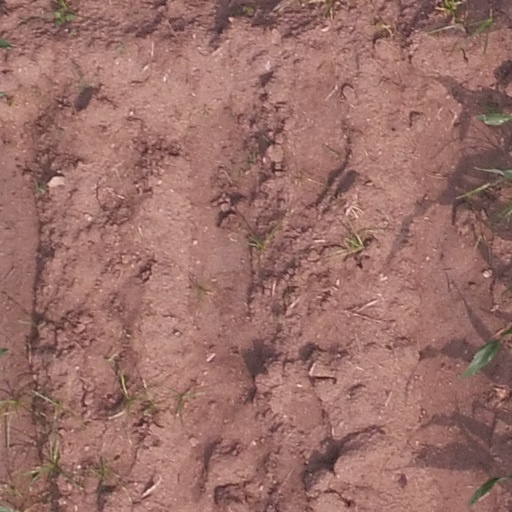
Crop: maize; corn